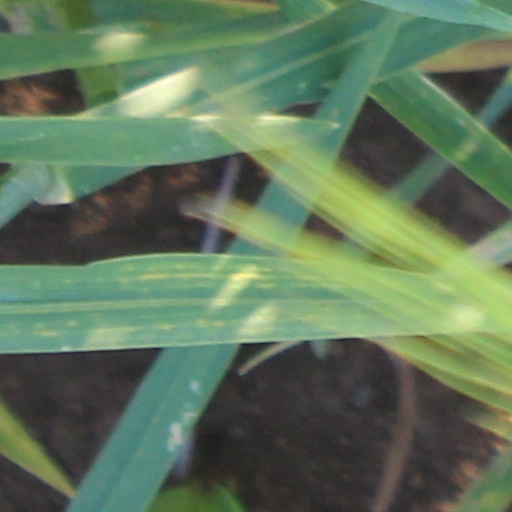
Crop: wheat